Eighth Avenue South Reservoir

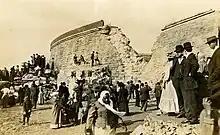
1912 Nashville residents inspect the V-shaped rupture after the Eighth Avenue South Reservoir collapsed on November 5, 1912.

At approximately 12:00 a.m. on November 5, 1912, the southeastern side of the reservoir's main wall ruptured in a V-shaped breach which allowed nearly of water to flood the nearby neighborhood. There was no loss of life, but five homes were completely destroyed. The collapse led city officials to order concrete reinforcement of the reservoir.